The Sixth Sense

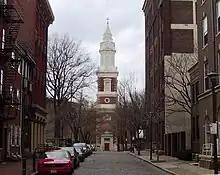
St. Augustine's Church in Philadelphia was used as a filming location

The color red is absent from most of the film, but it is used prominently in a few isolated shots for "anything in the real world that has been tainted by the other world" and "to connote really explosively emotional moments and situations". Examples include the door of the church where Cole seeks sanctuary; the balloon, carpet, and Cole's sweater at the birthday party; the tent in which he first encounters Kyra; the volume numbers on Crowe's tape recorder; the doorknob on the locked basement door where Malcolm's office is located; the shirt that Anna wears at the restaurant; Kyra's mother's dress at the wake; and the shawl wrapped around the sleeping Anna.